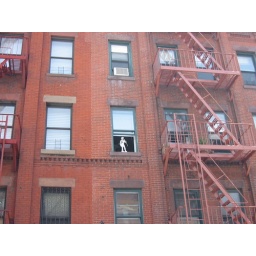
My friends spotted David in the window on 9th Avenue. Apparently he'd been out shopping.